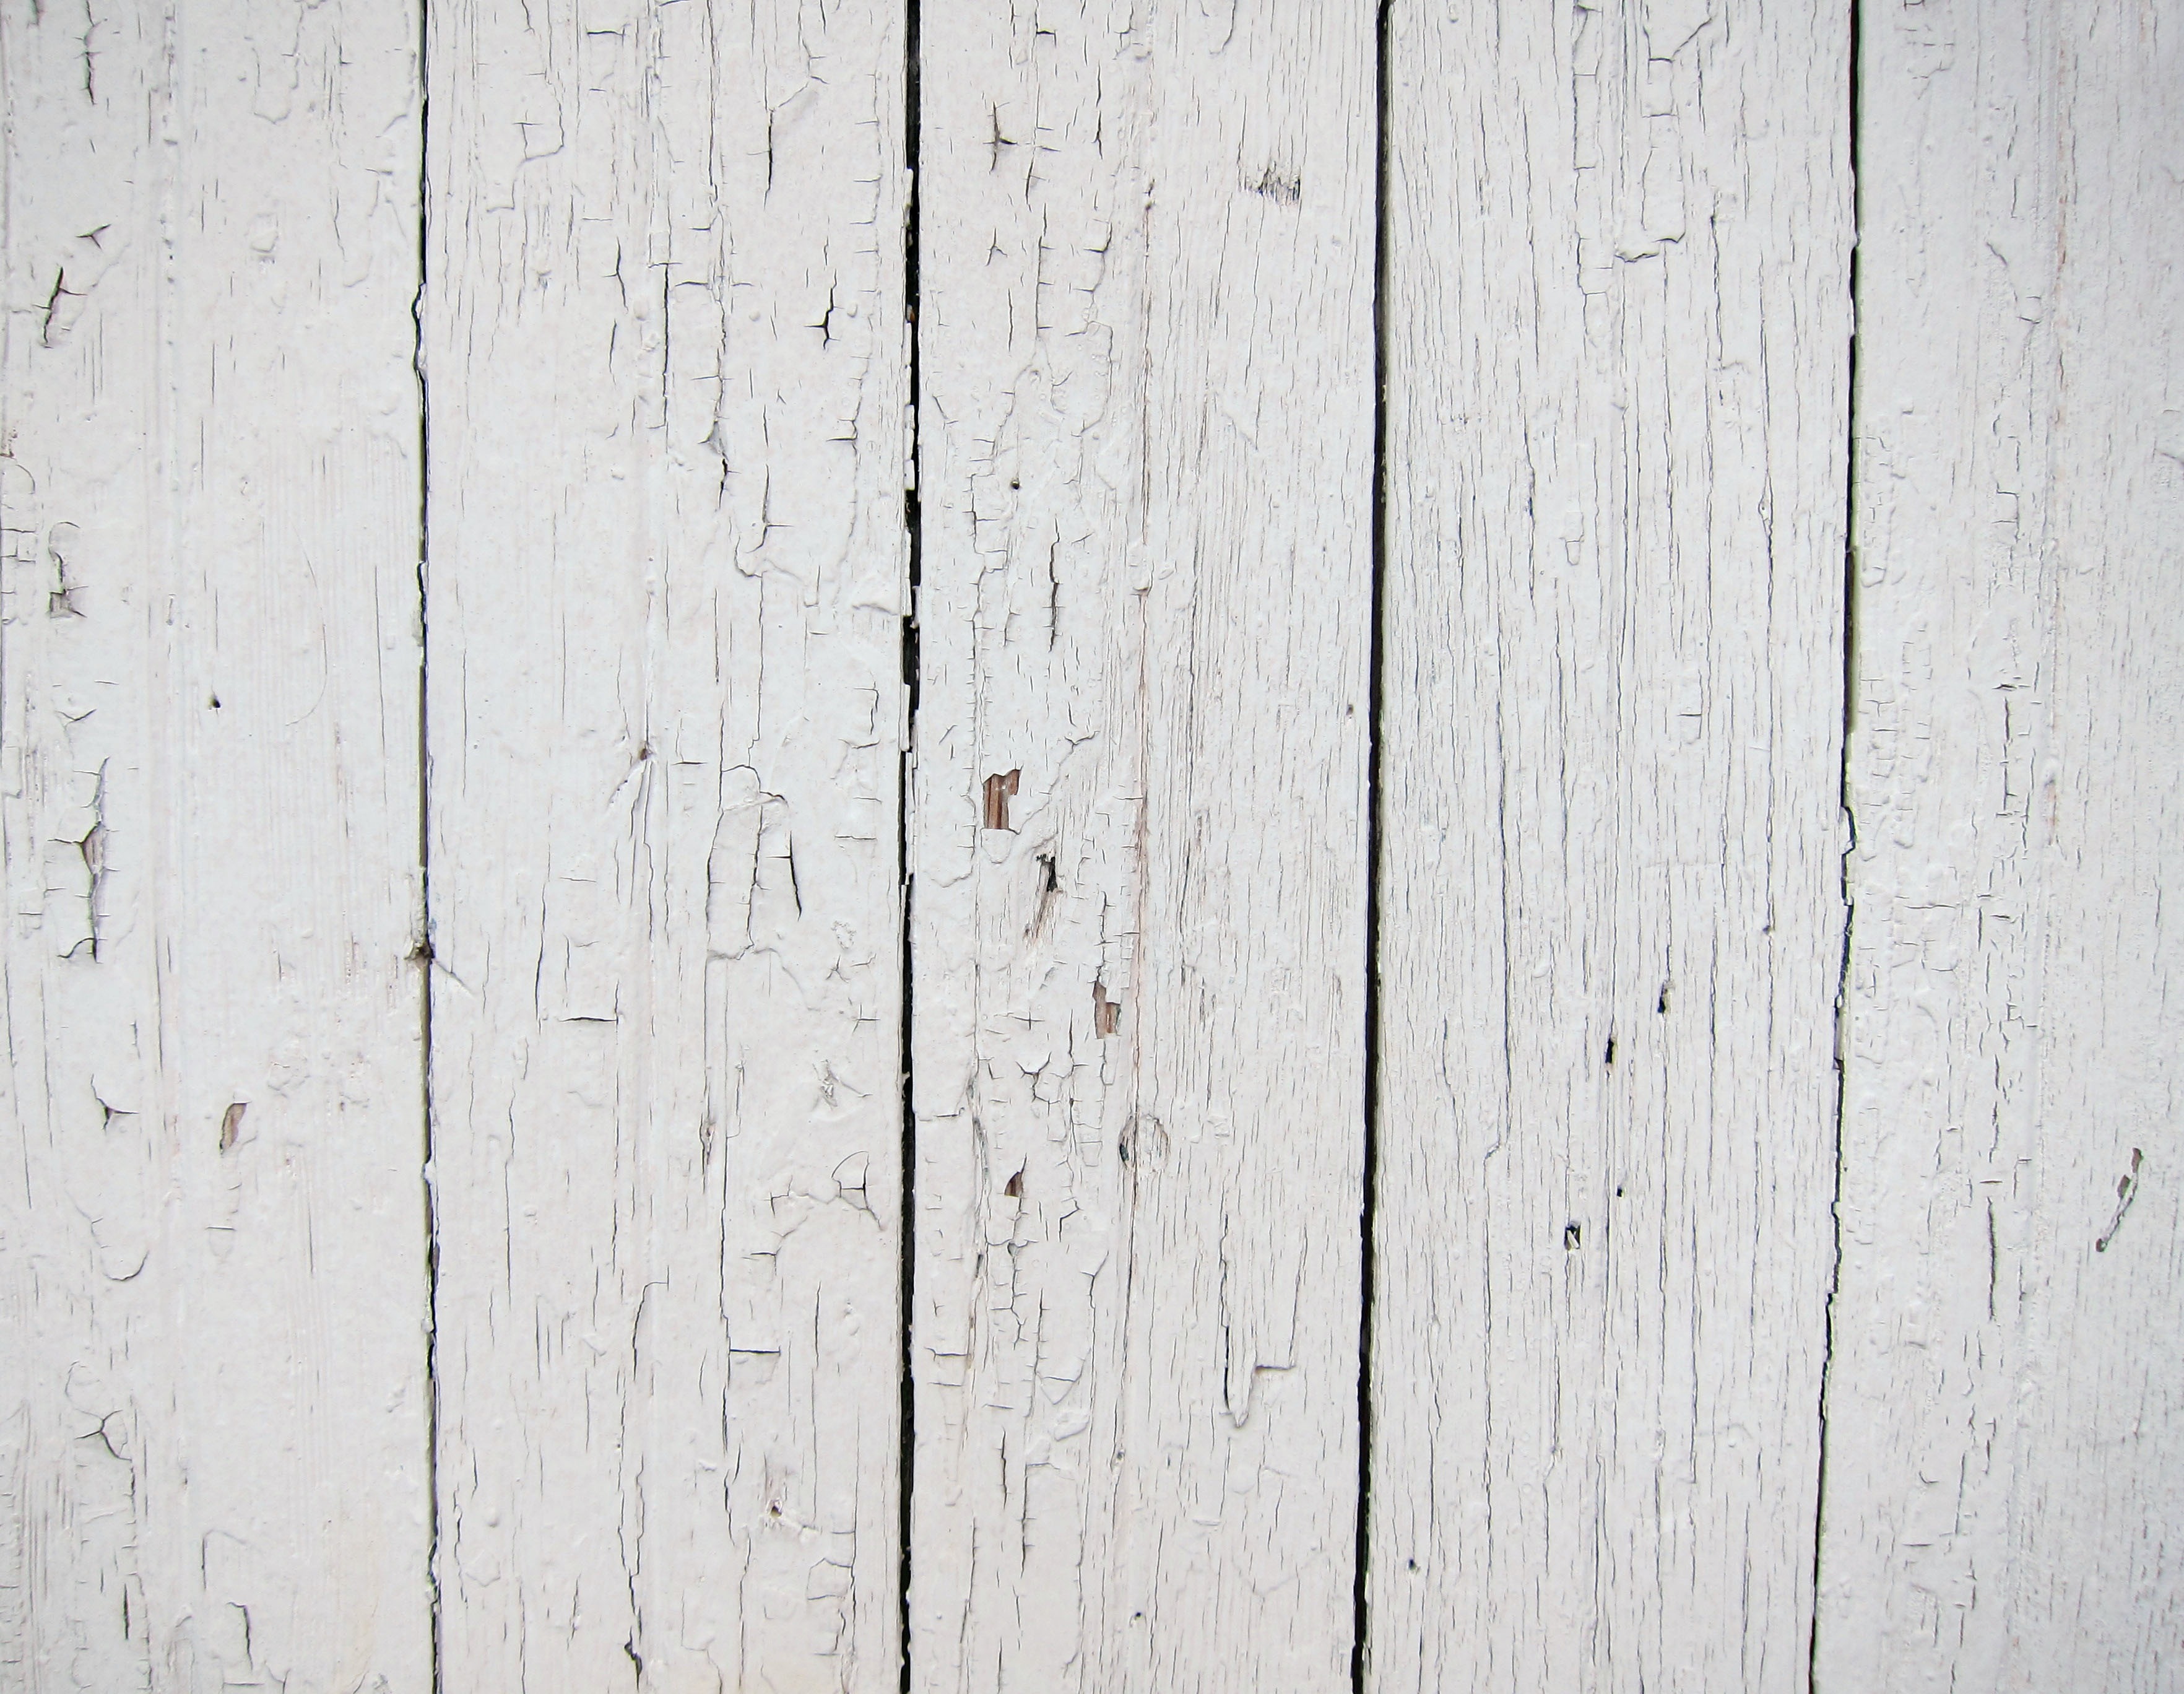
wood, white, texture, plank, floor, wall, line, background, hardwood, flooring, wood flooring, laminate flooring, wood stain